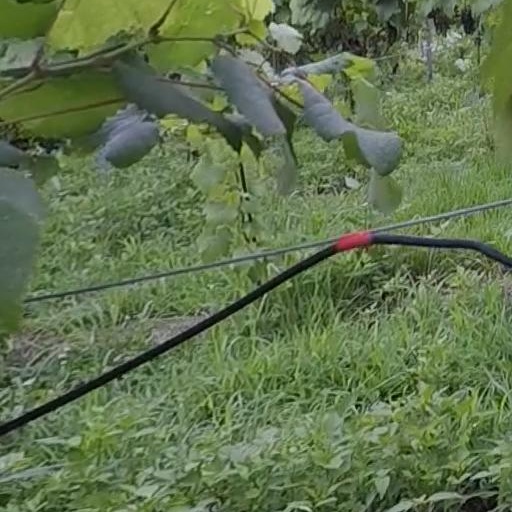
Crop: grape